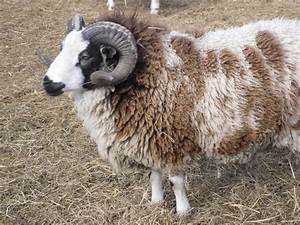
Label: sheep